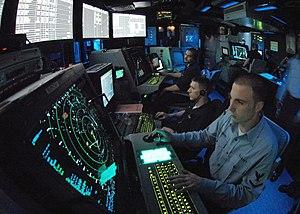
Océan Pacifique (5 mai 2006) - Centre de contrôle du trafic aérien, sur l'USS Abraham Lincoln (CVN-72).
L'USS Abraham Lincoln (CVN-72) est un porte-avions polyvalent américain à propulsion nucléaire, faisant partie de la classe Nimitz. Il est le deuxième porte-avions de la sous-classe Theodore Roosevelt, et fait partie de la flotte des onze porte-avions géants de l'US Navy.